Michele Emiliano

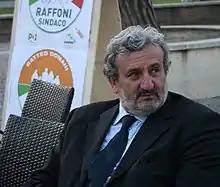
Emiliano in 2011

On 14 October 2007, Emiliano was elected regional secretary of the Democratic Party (PD) in Apulia, the new centre-left party, born from the union between the DS and The Daisy (DL). Emiliano hold the office until 2009, when he became regional president of the PD, post that he would held until January 2014. Emiliano run again as mayor in the local elections of 6 and 7 June 2009, where he got 49.01% of the votes in the first round, with a gap of just over 6,000 votes on the centre-right candidate and former mayor of Bari Simeone Di Cagno Abbrescia (46.05%). He was confirmed mayor of Bari in the runoff on 21 and 22 June 2009 with 59.8% of votes and with a gap of almost 33,000 votes from his opponent.